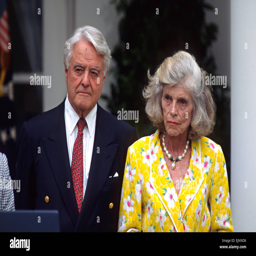
organisation founder with politician during an event celebrating the 35th anniversary of the peace